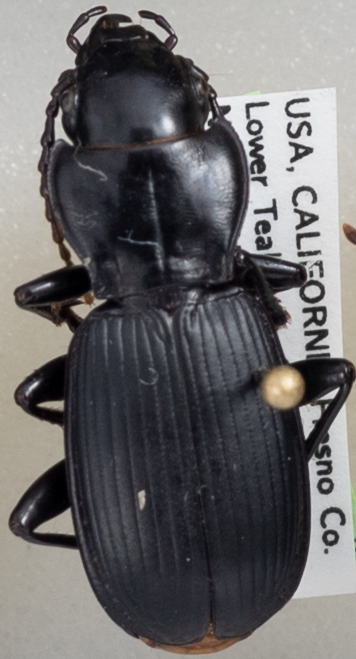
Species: Pterostichus lama
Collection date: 2022-08-18
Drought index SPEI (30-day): -0.32
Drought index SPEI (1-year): -1.01
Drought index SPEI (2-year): -2.09